Siege

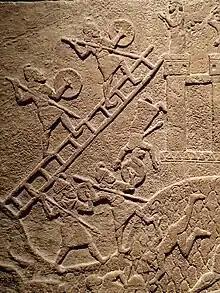
Assyrians using siege ladders in a relief of attack on an enemy town during the reign of Tiglath-Pileser III 720–738 BCE from his palace at Kalhu (Nimrud)

The Assyrians deployed large labour forces to build new palaces, temples, and defensive walls. Some settlements in the Indus Valley civilization were also fortified. By about 3500 BC, hundreds of small farming villages dotted the Indus River floodplain. Many of these settlements had fortifications and planned streets.